Mother Mosque of America

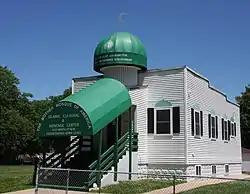
The mosque in 2016

The Mother Mosque of America, once known as The Rose of Fraternity Lodge, in Cedar Rapids, Iowa, United States, is considered the oldest still-standing purpose-built mosque in the United States, having been completed in 1934. The Al-Sadiq Mosque in Chicago and the Powers Street Mosque in New York City, founded in 1922 and 1931, respectively, but were converted from existing buildings to be used as a Muslim house of worship.